John Gielgud

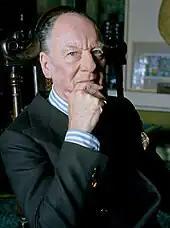
Gielgud in 1973, by Allan Warren

During the early 1960s Gielgud had more successes as a director than as an actor. He directed the first London performance of Britten's opera "A Midsummer Night's Dream" (1961) at Covent Garden and Hugh Wheeler's "Big Fish, Little Fish" on Broadway, the latter winning him a Tony for Best Direction of a Play in 1961. His performance as Othello at Stratford in the same year was less successful; Franco Zeffirelli's production was thought ponderous and Gielgud "singularly unvehement". As Gaev in "The Cherry Orchard" to the Ranevskaya of Ashcroft he had the best of the notices; his co-star and the production received mixed reviews. The following year Gielgud directed Richardson in "The School for Scandal", first at the Haymarket and then on a North American tour, which he joined as, in his words, "the oldest Joseph Surface in the business".